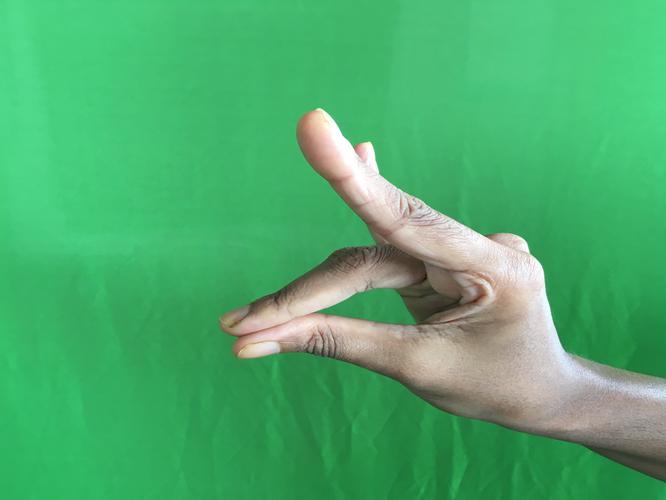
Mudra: Simhamukham
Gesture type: single_hand